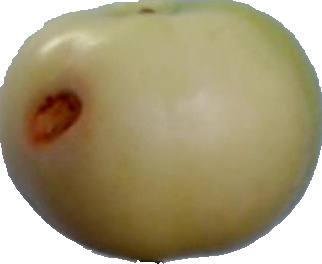
Label: apple_6